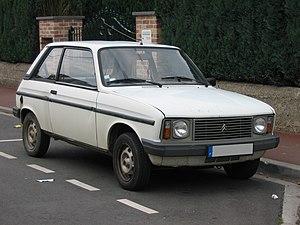
Le mini-coupé Citroën LN/LNA, produit durant une décennie (1976-86), dérive étroitement de la Peugeot 104 (1972-88). Il est aussi apparenté à la Talbot Samba (1981-86).
La Citroën LN, qui est le premier modèle issu de l'absorption du constructeur automobile Citroën par Peugeot, a été lancée en août 1976.